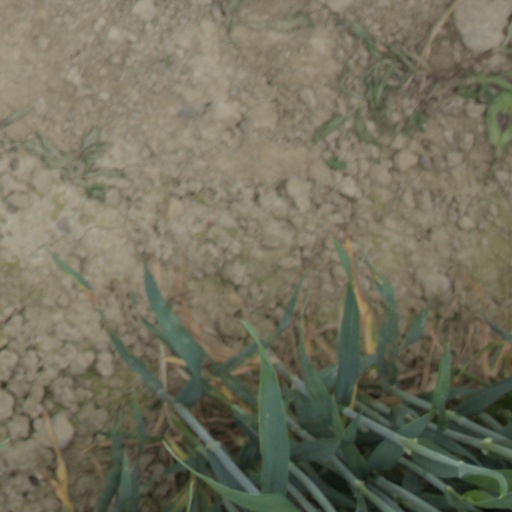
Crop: wheat